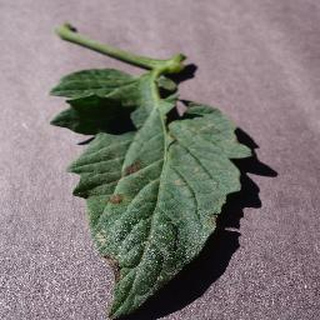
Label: tomato_early_blight